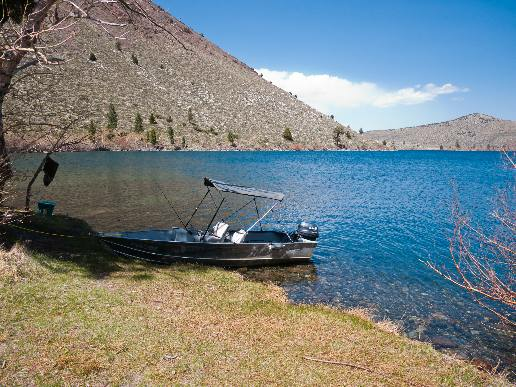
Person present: No